Zita Loseva

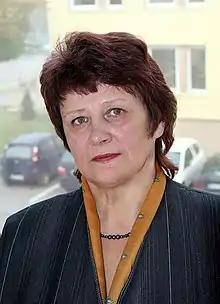
Zita Loseva

Zita Loseva (born 17 June 1954 in Maironiai, Kelmė District Municipality) is a Lithuanian politician and public activist.